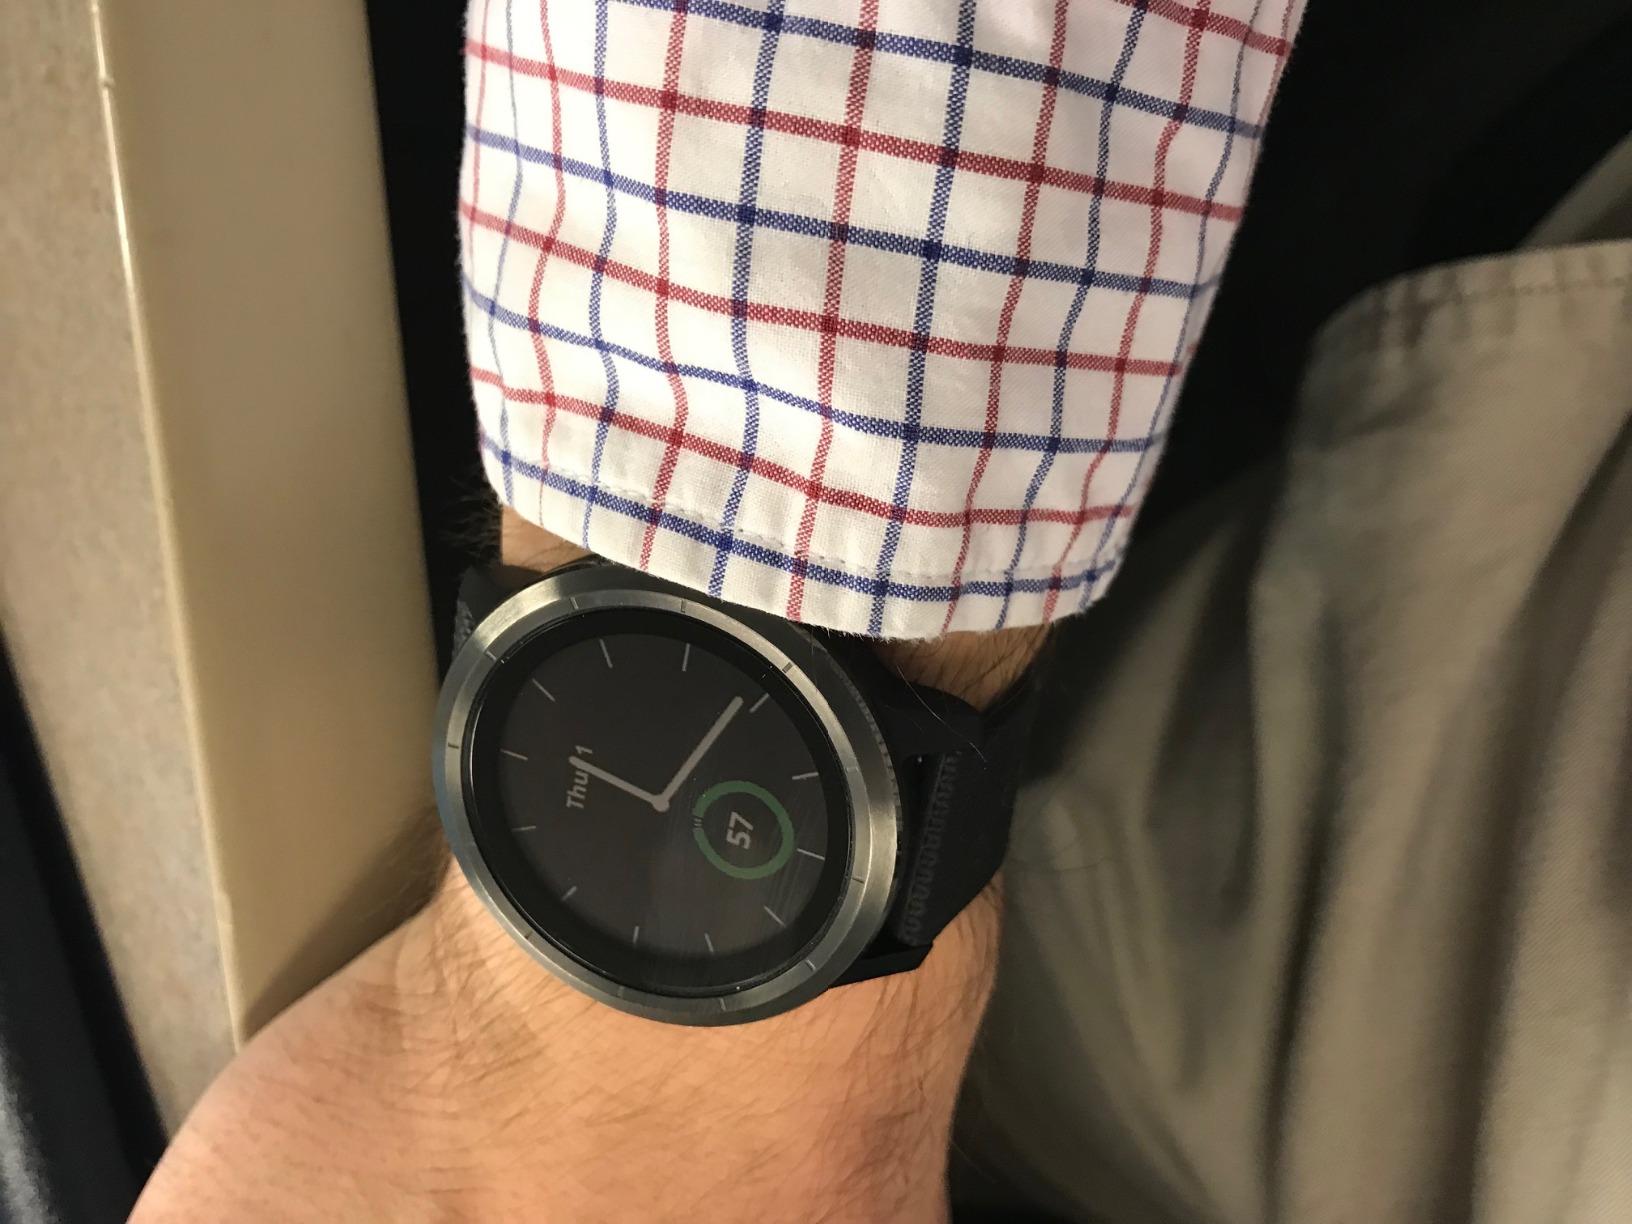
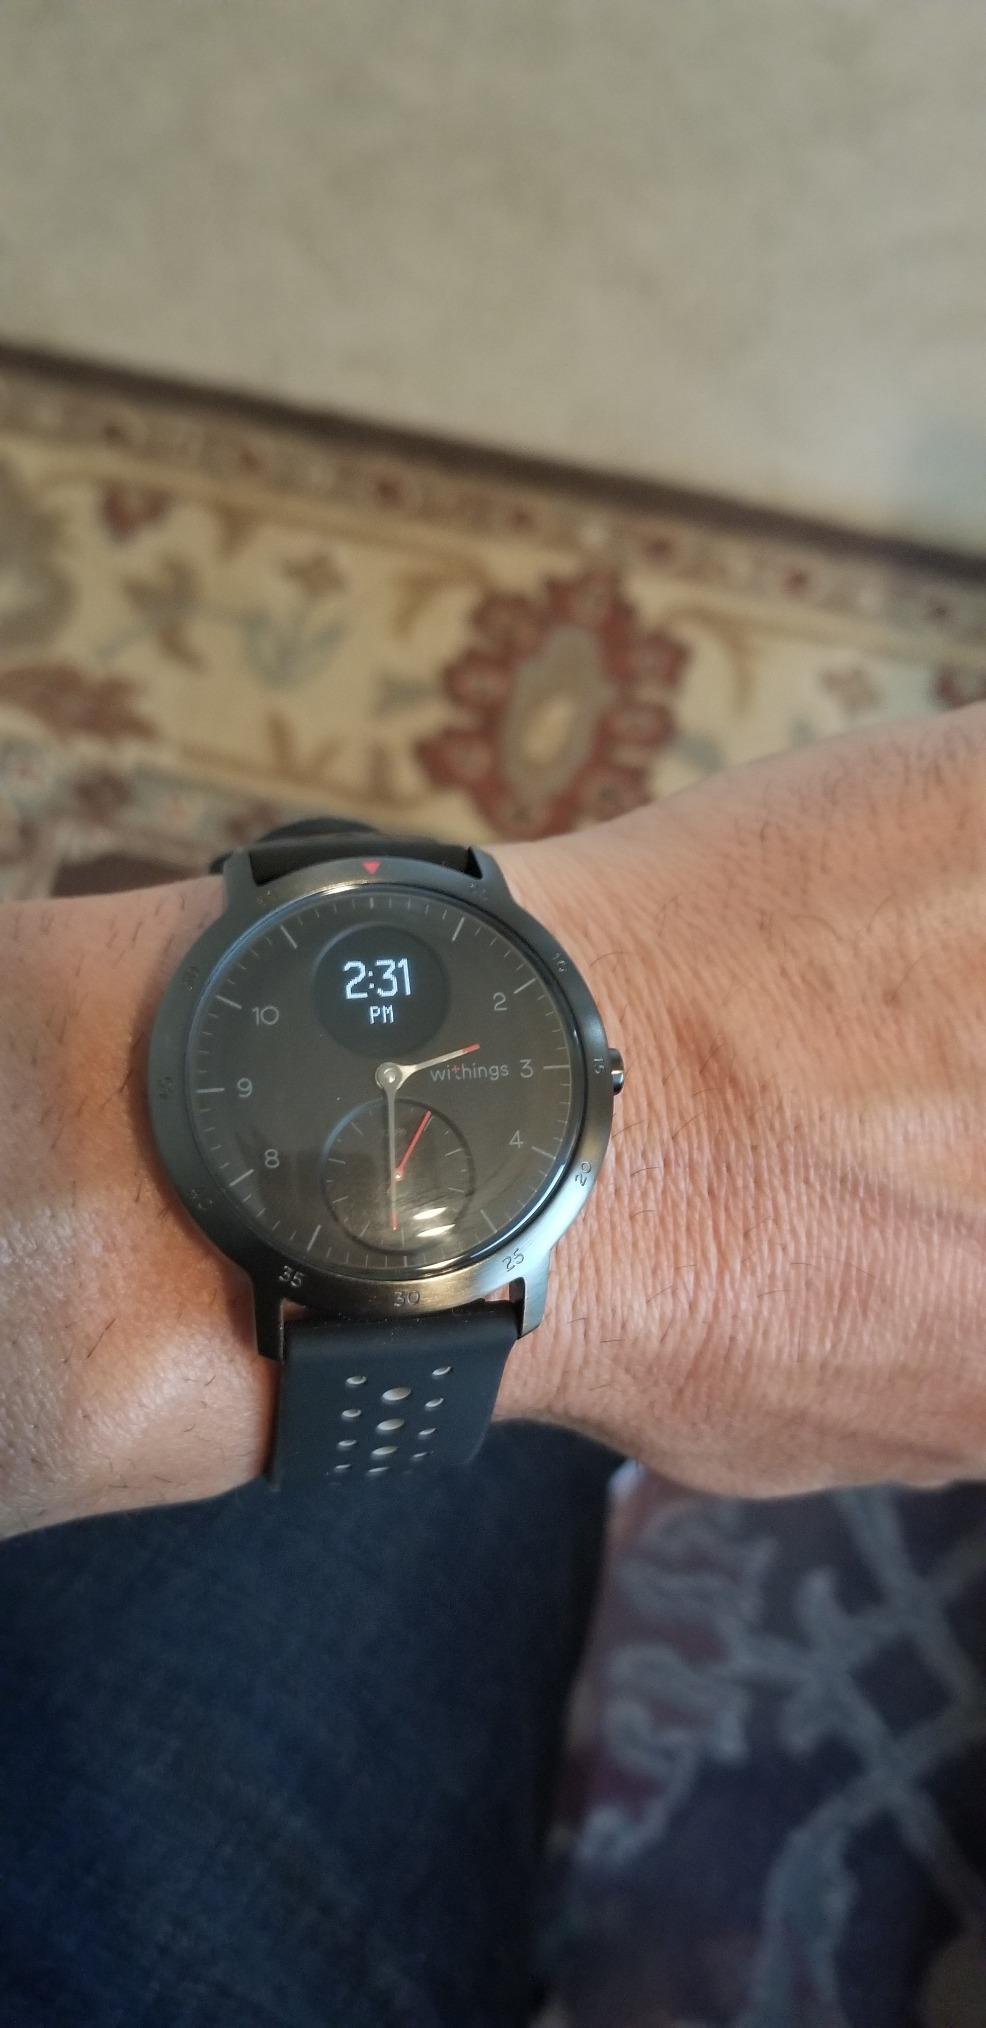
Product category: smartwatch
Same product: no